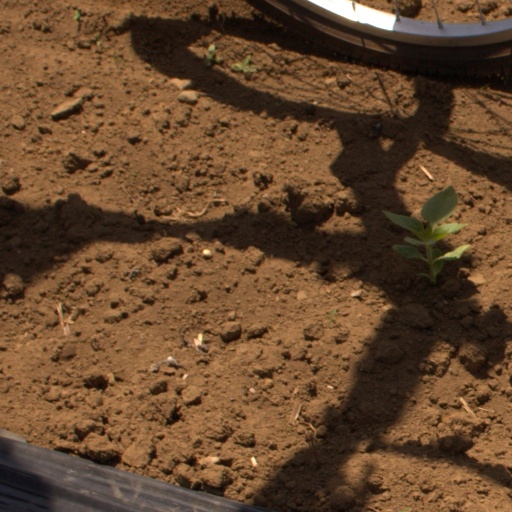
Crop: Jerusalem artichoke